John Derby Allcroft

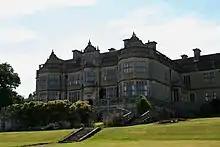
Stokesay Court

Allcroft was born on 19 July 1822, the only son of Jeremiah Macklin Allcroft, merchant of Worcester and his wife Hannah Derby, daughter of Thomas Derby and niece of William Derby. His father was in partnership with glovemakers J W Dent & Co in a very successful business.